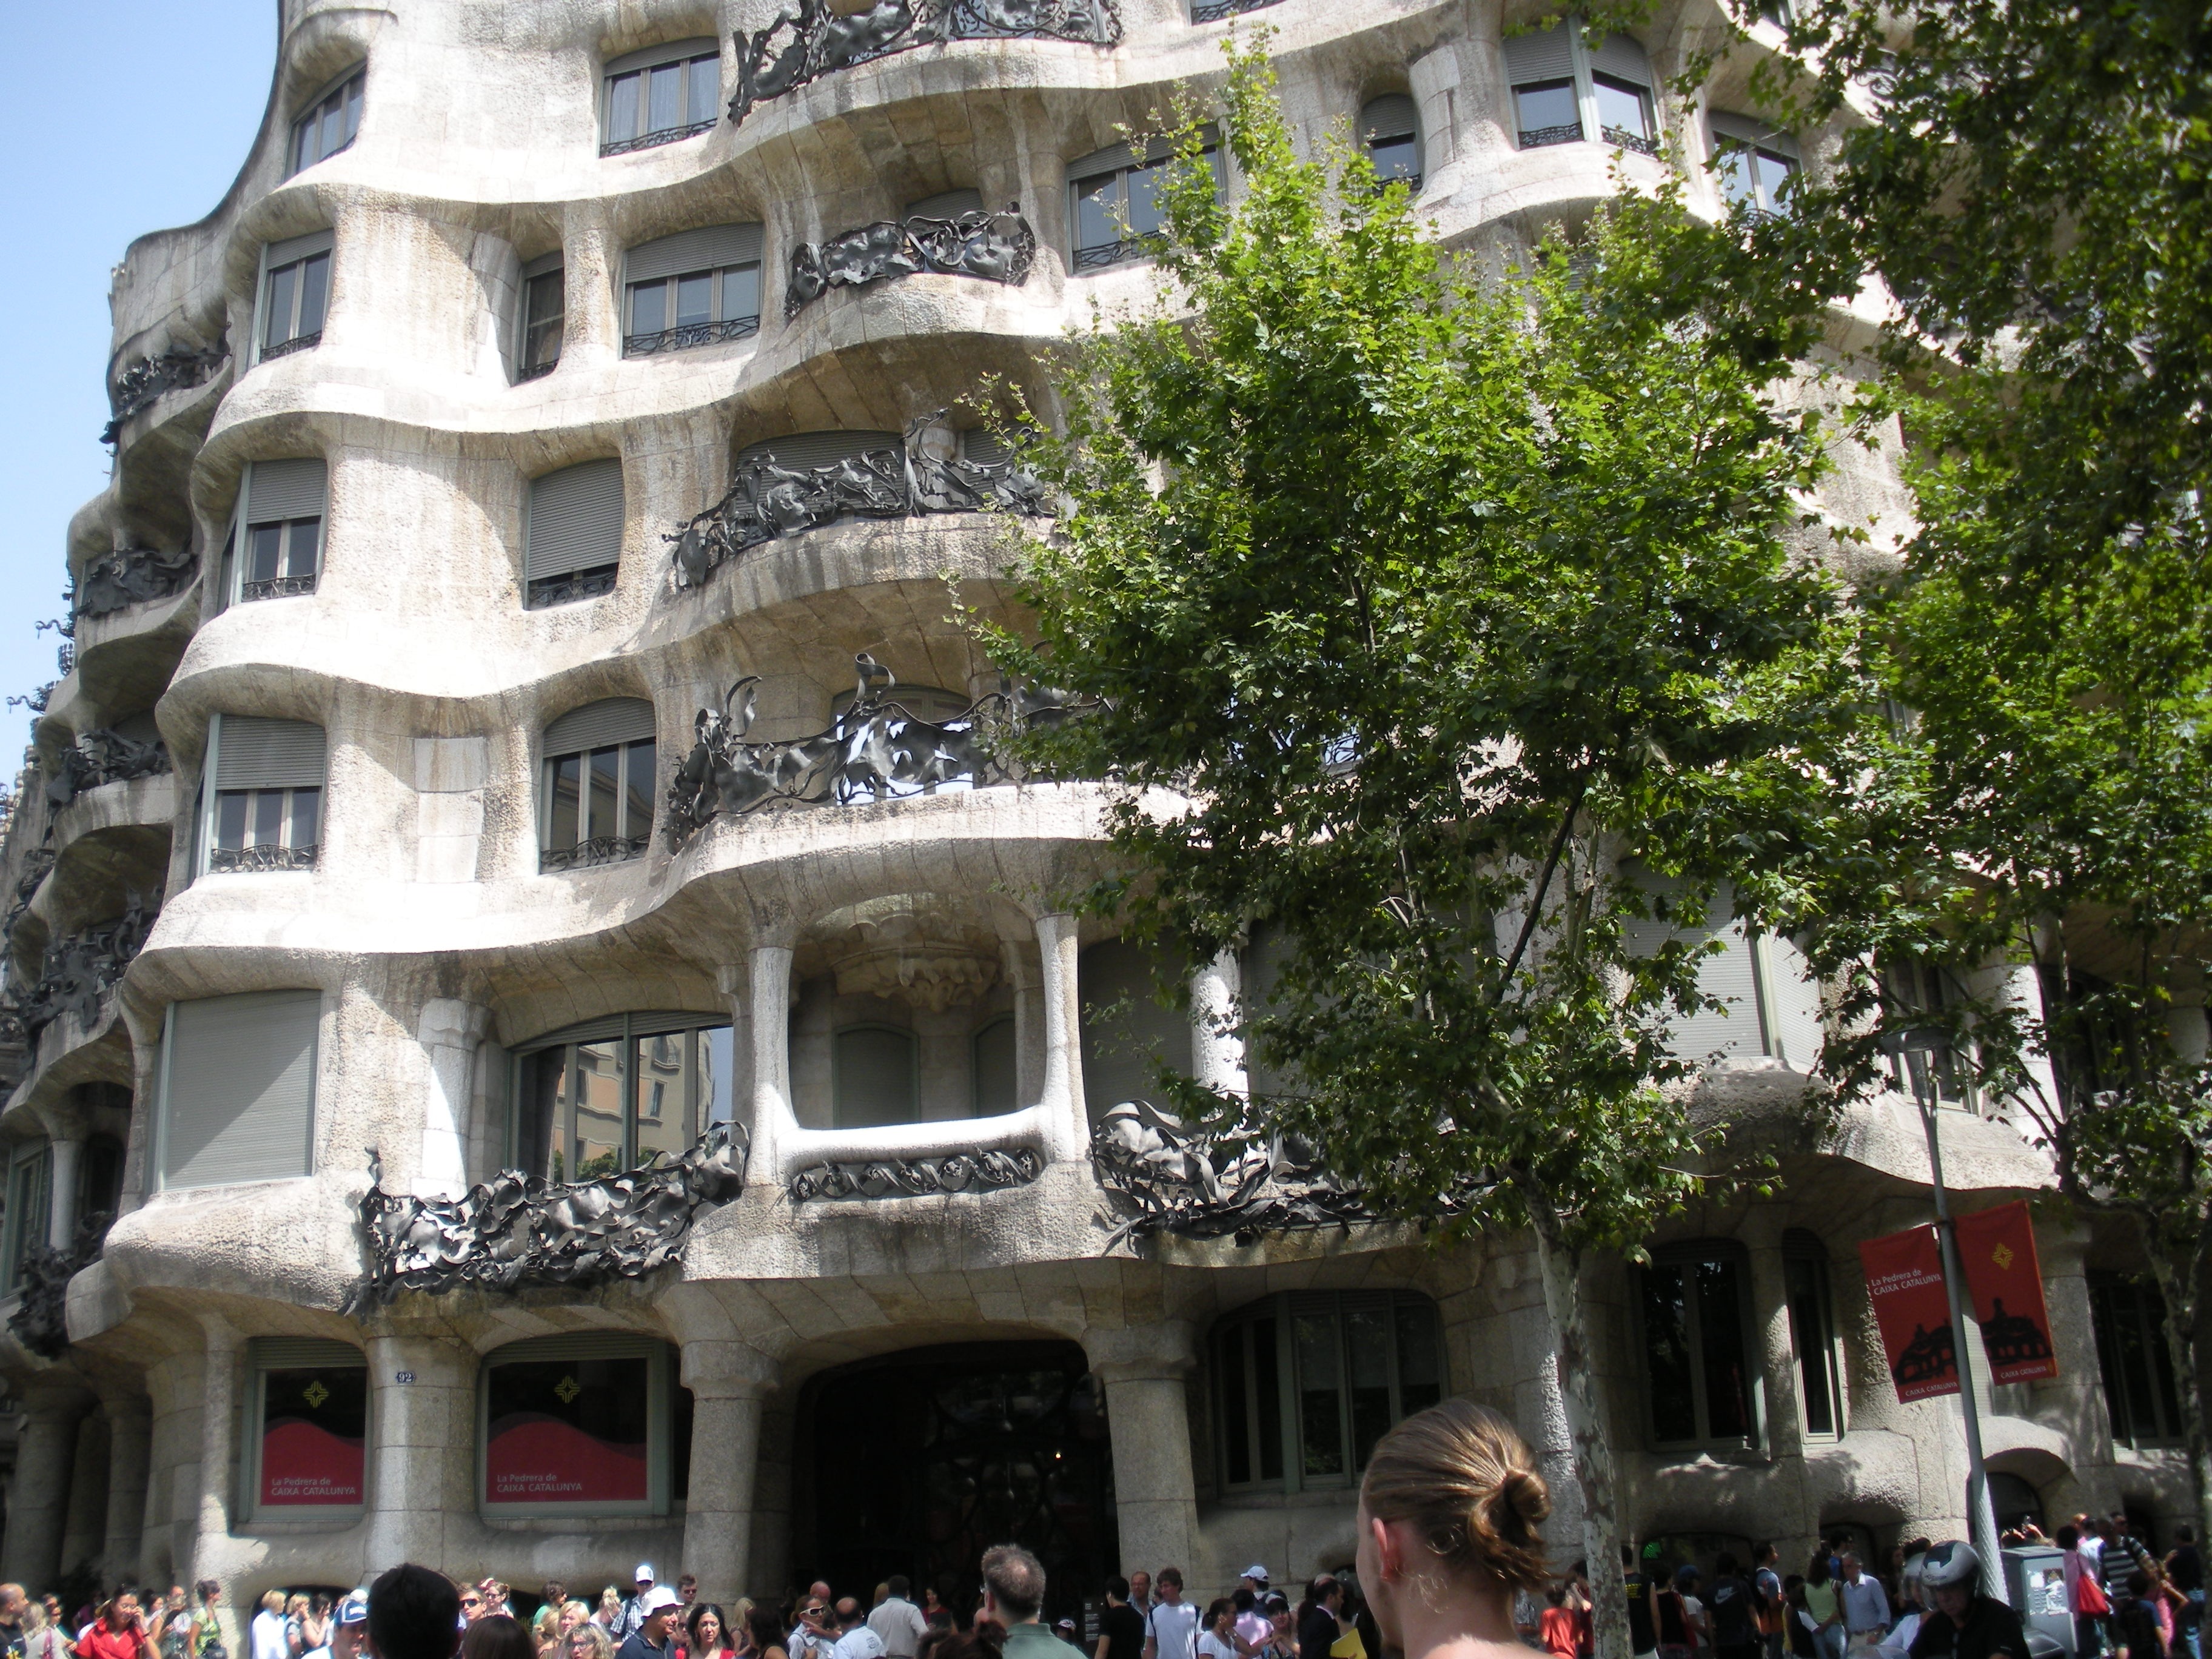
architecture, town, plaza, tourism, barcelona, spain, resort, gaudi, neighbourhood, tours, residential area, la padrera